Cuisine and specialties of Nord-Pas-de-Calais

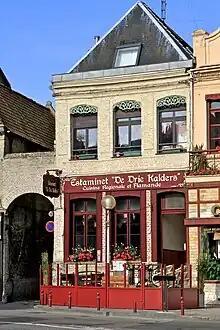
Estaminet in Saint-Omer.

Nord-Pas-de-Calais cuisine is often overlooked in French gastronomy, even though certain products such as Houlle jenever and Cambrai bêtises have been listed among "Trésors gourmands de la France".